Nicaragua–Spain relations

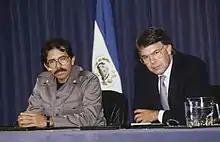
Nicaraguan President Daniel Ortega with Spanish Prime Minister Felipe González in Madrid, 1989.

On 20 March 1851, Nicaragua and Spain officially established diplomatic relations and signed a "Treaty of Peace and Friendship". During the Spanish Civil War, Nicaragua officially recognized the government of Francisco Franco.